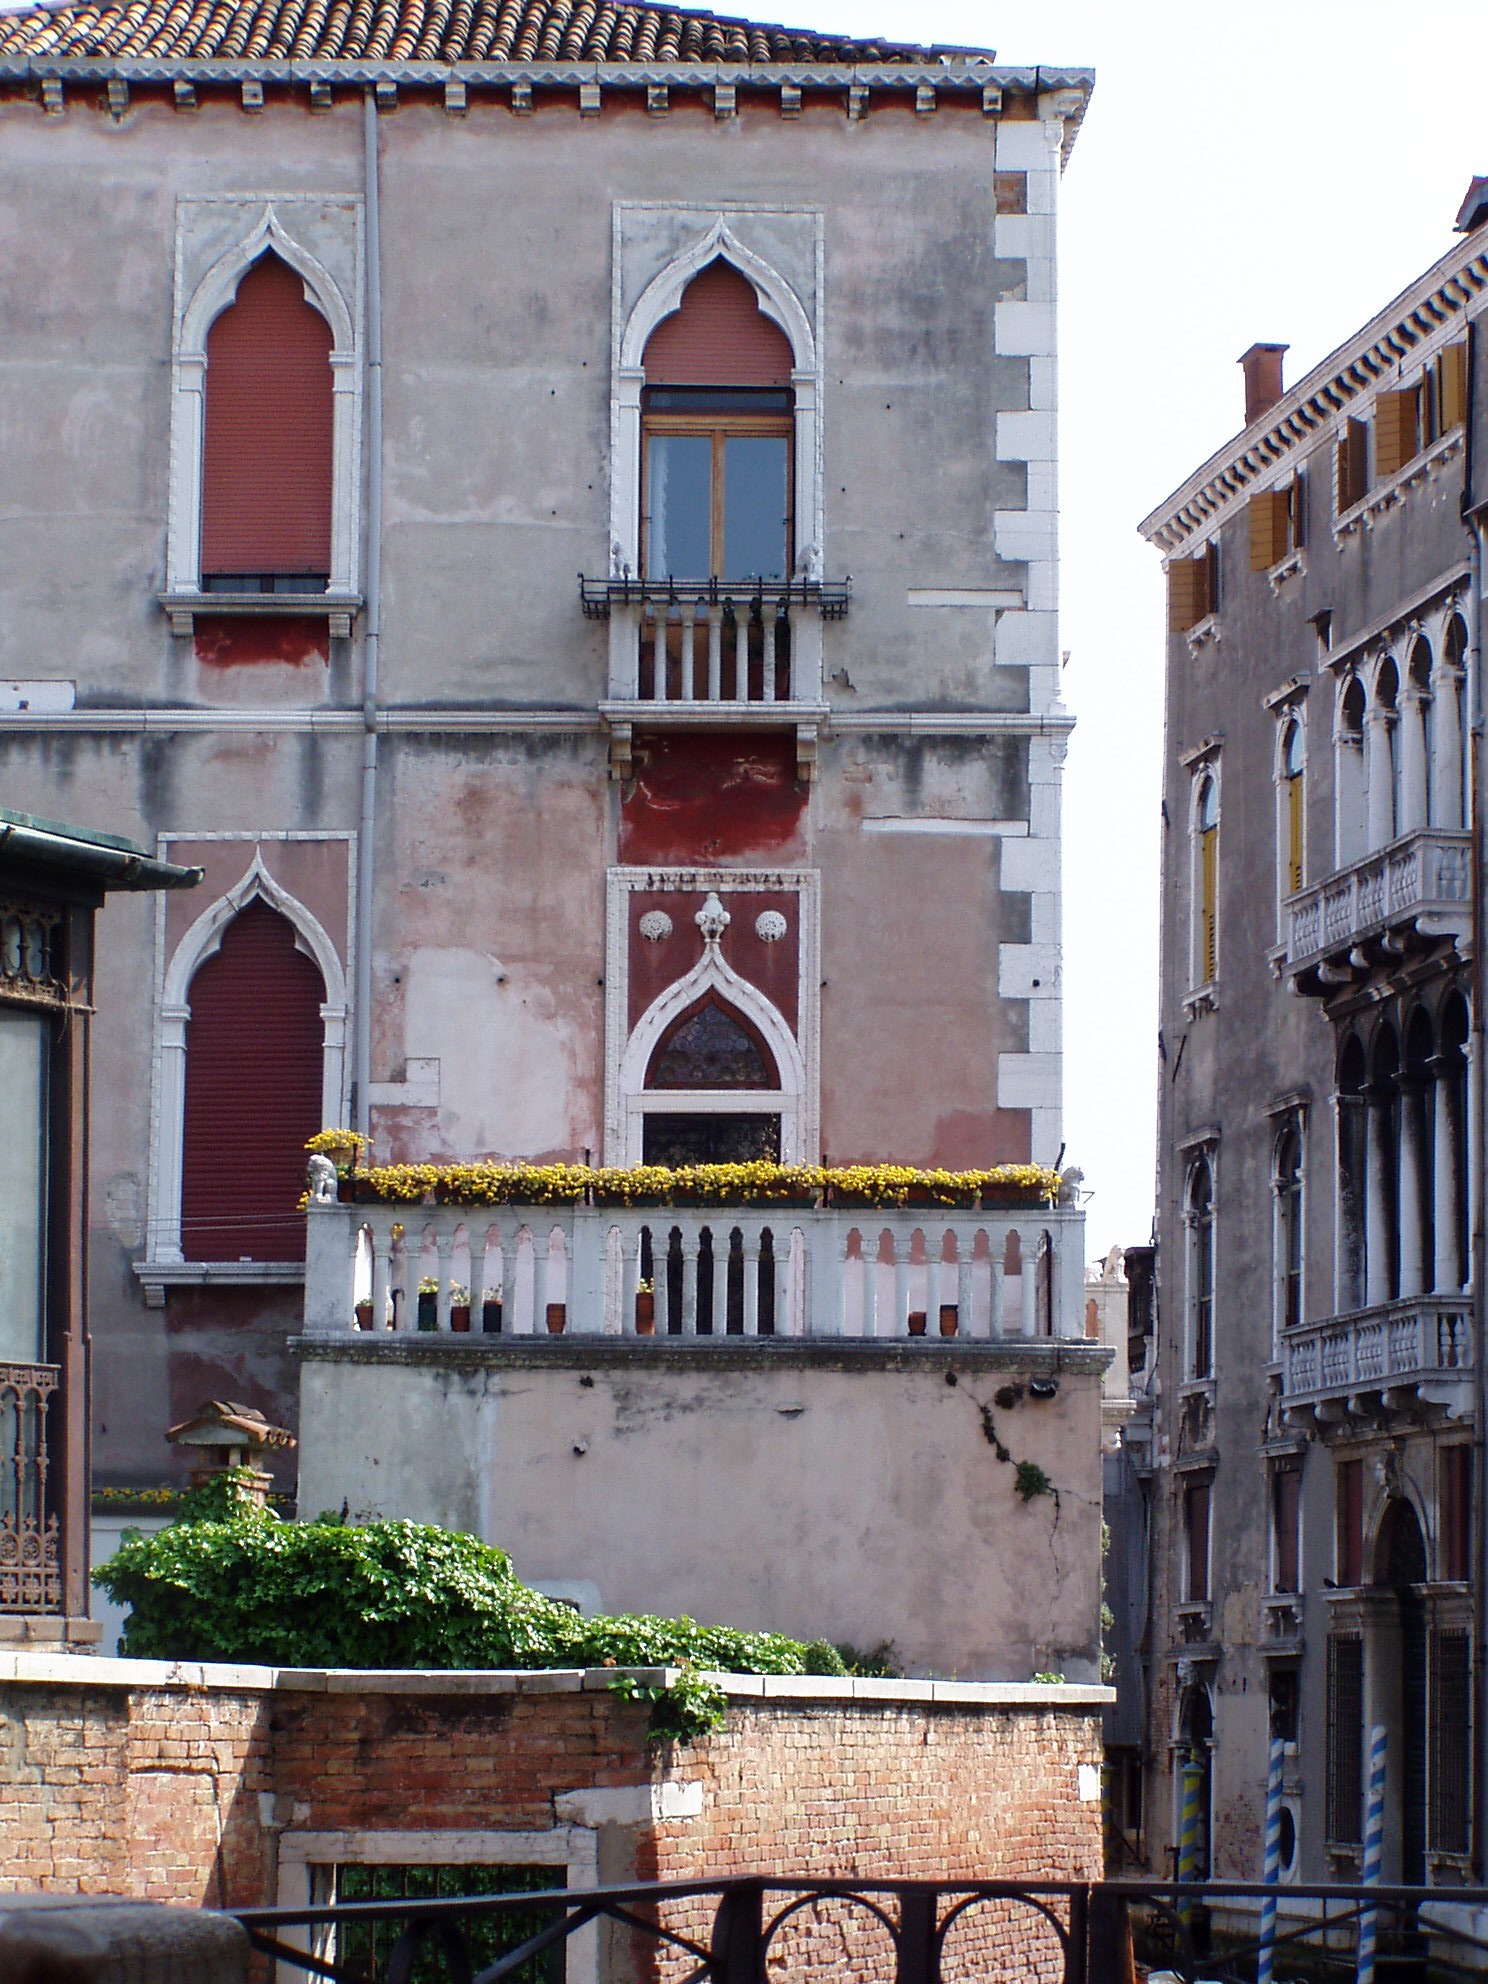
architecture, street, house, plastic, window, town, building, palace, city, wall, landmark, italy, facade, venice, tourism, ornament, venezia, linear, palazzo, quiet, neighbourhood, urban area, ancient history, human settlement, without tourists, italy palazzo